Saar (river)

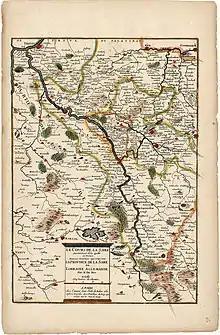
Course of the Saar (1703)

The Saar flows through the following departments of France, states of Germany and towns: